Iga, Mie

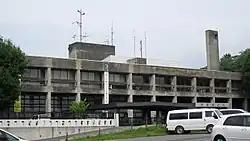
Iga City Hall

Iga is located in northwestern Mie Prefecture. The northeastern part of the city is in the Suzuka Mountains, and the northwestern part is in the Shigaraki Plateau. The southwestern of the city is the Yamato Highlands, and the southeastern portion is a basin surrounded by the Nunobiki Mountains. The area is very hilly. Since it is on the upper reaches of the Kizu River, which belongs to the Yodo River system, and borders on Shiga, Nara, and Kyoto prefectures, although Mie prefecture is classified as part of the Tōkai region, the Iga region, including Nabari city, is designated as part of the Kansai region.